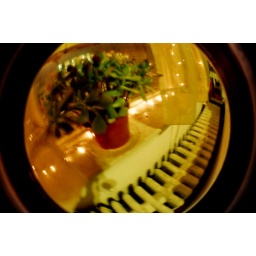
Jade plant in the window